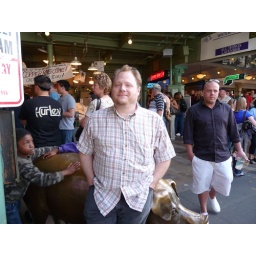
Mike standing by the pig at the market